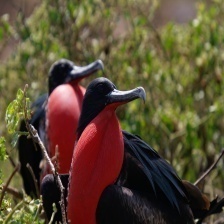
Species: FRIGATE
Scientific name: FREGATIDAE